Alad'2

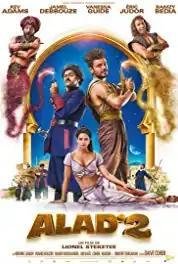
Theatrical release poster

Alad'2, also known as The Brand New Adventures of Aladin, is a 2018 French comedy film directed by and produced by 74 Films, Pathé, and M6 Films. It stars Kev Adams, Jamel Debbouze, , Éric Judor, and Ramzy Bedia. It is a sequel to the 2015 film "The New Adventures of Aladdin".